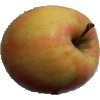
Label: apple_pink_lady